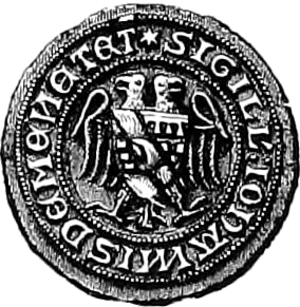
John de Menteith de Ruskie et Knapdale est un noble écossais actif pendant les Guerres d'indépendance de l'Écosse. Il est connu pour avoir capturé et livré aux Anglais William Wallace en 1305. Nommé par le roi d'Angleterre comte titulaire de Lennox en 1306, il rallie ensuite le parti de Robert Iᵉʳ Bruce en 1308 et reçoit de grande donations dans le Knapdale et le Kintyre pour ses services.